Richard Burton

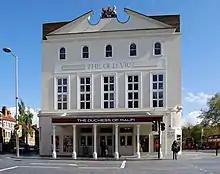
The Old Vic (photographed in 2012) in London, where Burton rose to fame as a Shakespearean actor

The play opened at the Globe Theatre in May 1949 and had a successful run in London for a year. Writer and journalist Samantha Ellis of "The Guardian", in her overview of the play, thought critics found Burton to be "most authentic" for his role. Gielgud took the play to Broadway in the United States, where it opened at the Royale Theatre on 8 November 1950. Theatre critic Brooks Atkinson appreciated the performances and praised the play's "hard glitter of wit and skepticism", while describing Fry as precocious with "a touch of genius". The play ran on Broadway until 17 March 1951, and received the New York Drama Critics' Circle award for the Best Foreign Play of 1951. Burton received the Theatre World Award for his performance, his first major award.